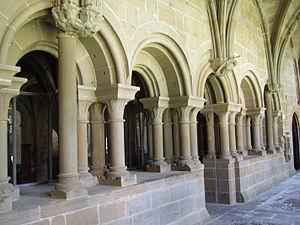
L'abbaye Santa María la Real de la Oliva, ou plus simplement La Oliva, est un monastère cistercien en activité situé à Carcastillo, en Navarre espagnole. Elle est fondée en 1150 par des moines de l'abbaye de l'Escaladieu, grâce à une donation du roi García V de Navarre. En 1808, les armées napoléoniennes la ravagent, puis le désamortissement chasse les moines en 1835. En 1926, ceux-ci sont de retour et refondent la communauté, toujours en activité au XXIᵉ siècle.